El Valle station

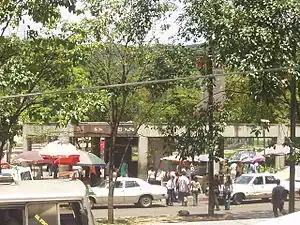
Station in 2004

El Valle is a Caracas Metro station on Line 3. It was opened on 18 December 1994 as the southern terminus of the inaugural section of Line 3 from Plaza Venezuela to El Valle. The station is between La Bandera and Los Jardines. On 15 October 2006 the line was extended south to La Rinconada, but the intermediate stations were only opened on 9 January 2010.